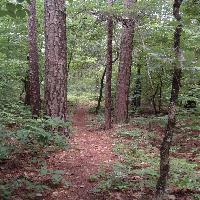
Weather: cloudy or overcast